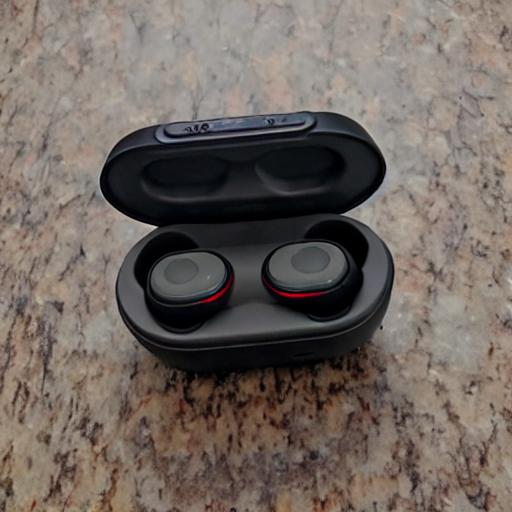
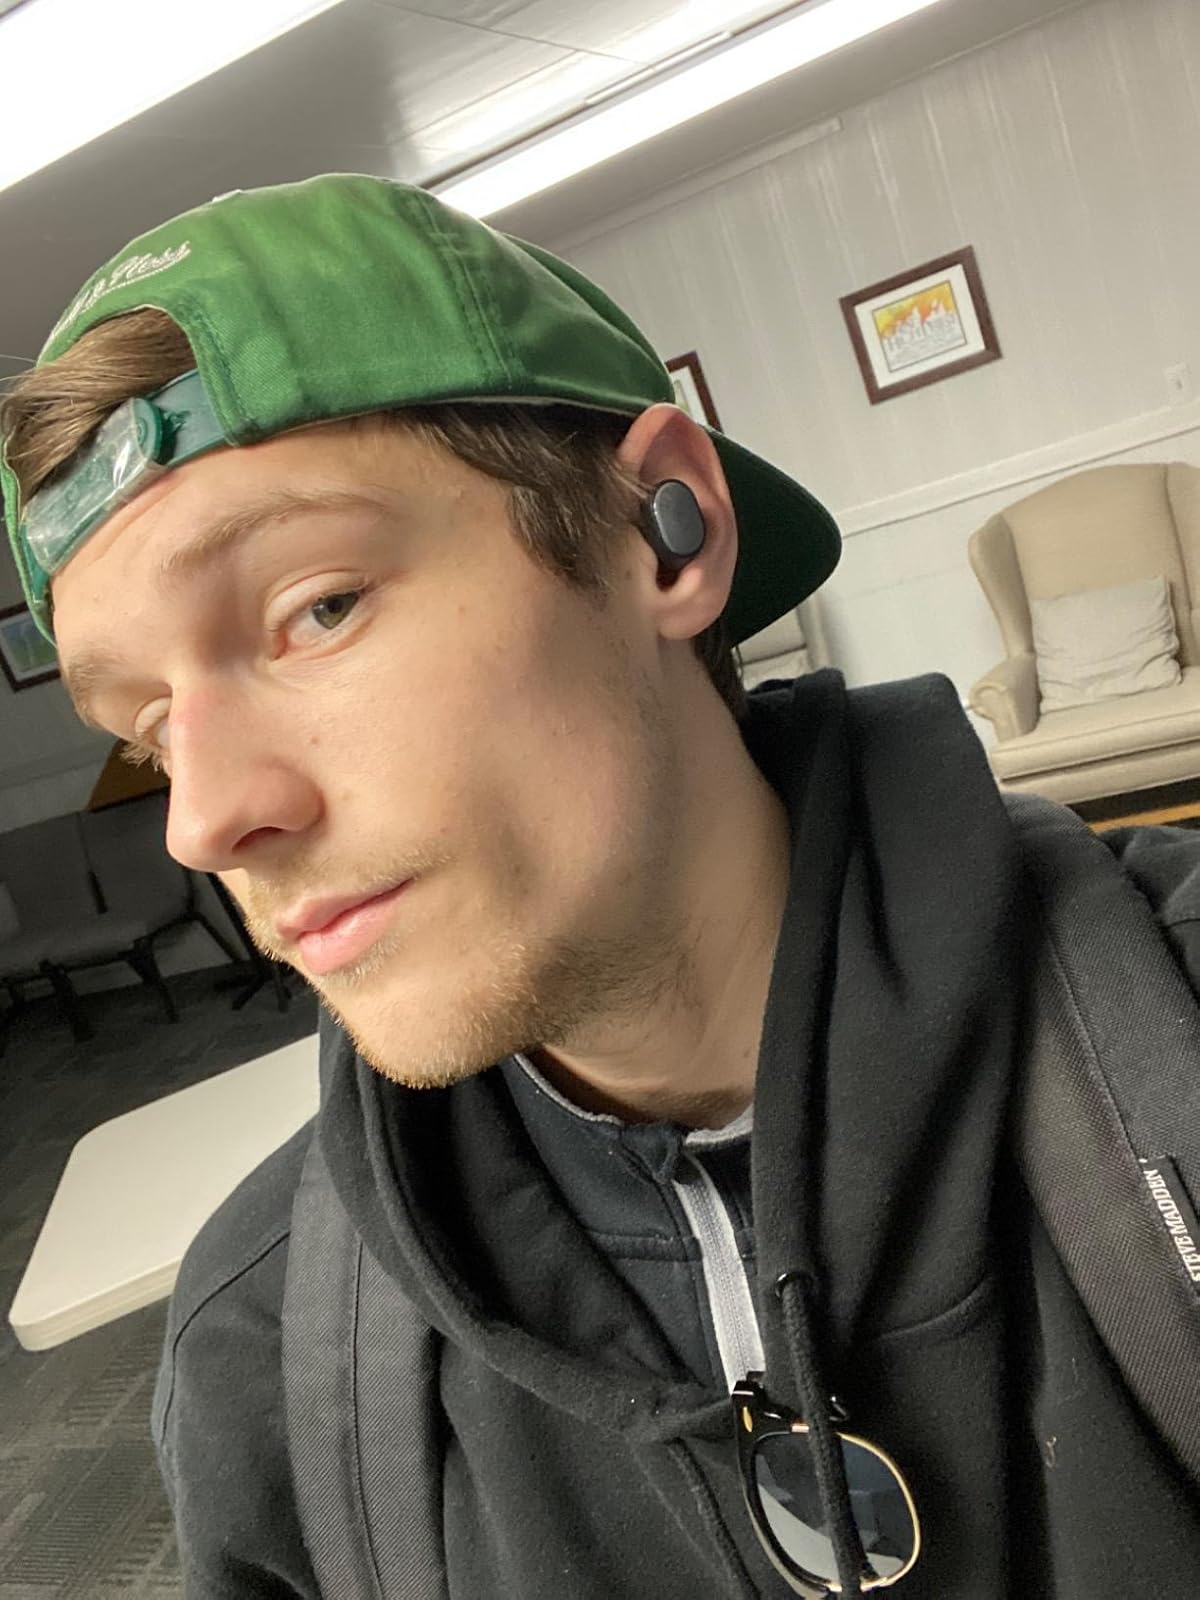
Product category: earbuds
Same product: no